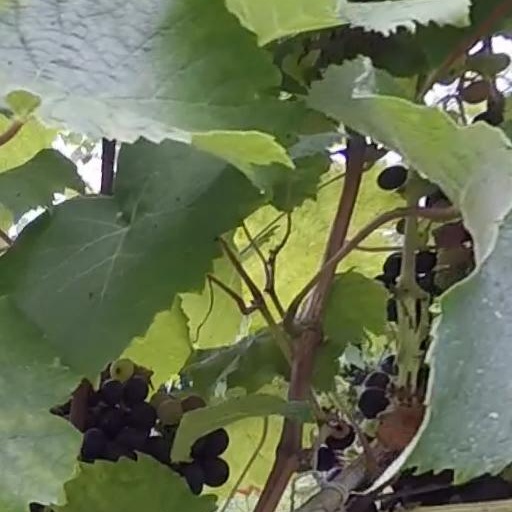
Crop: grape